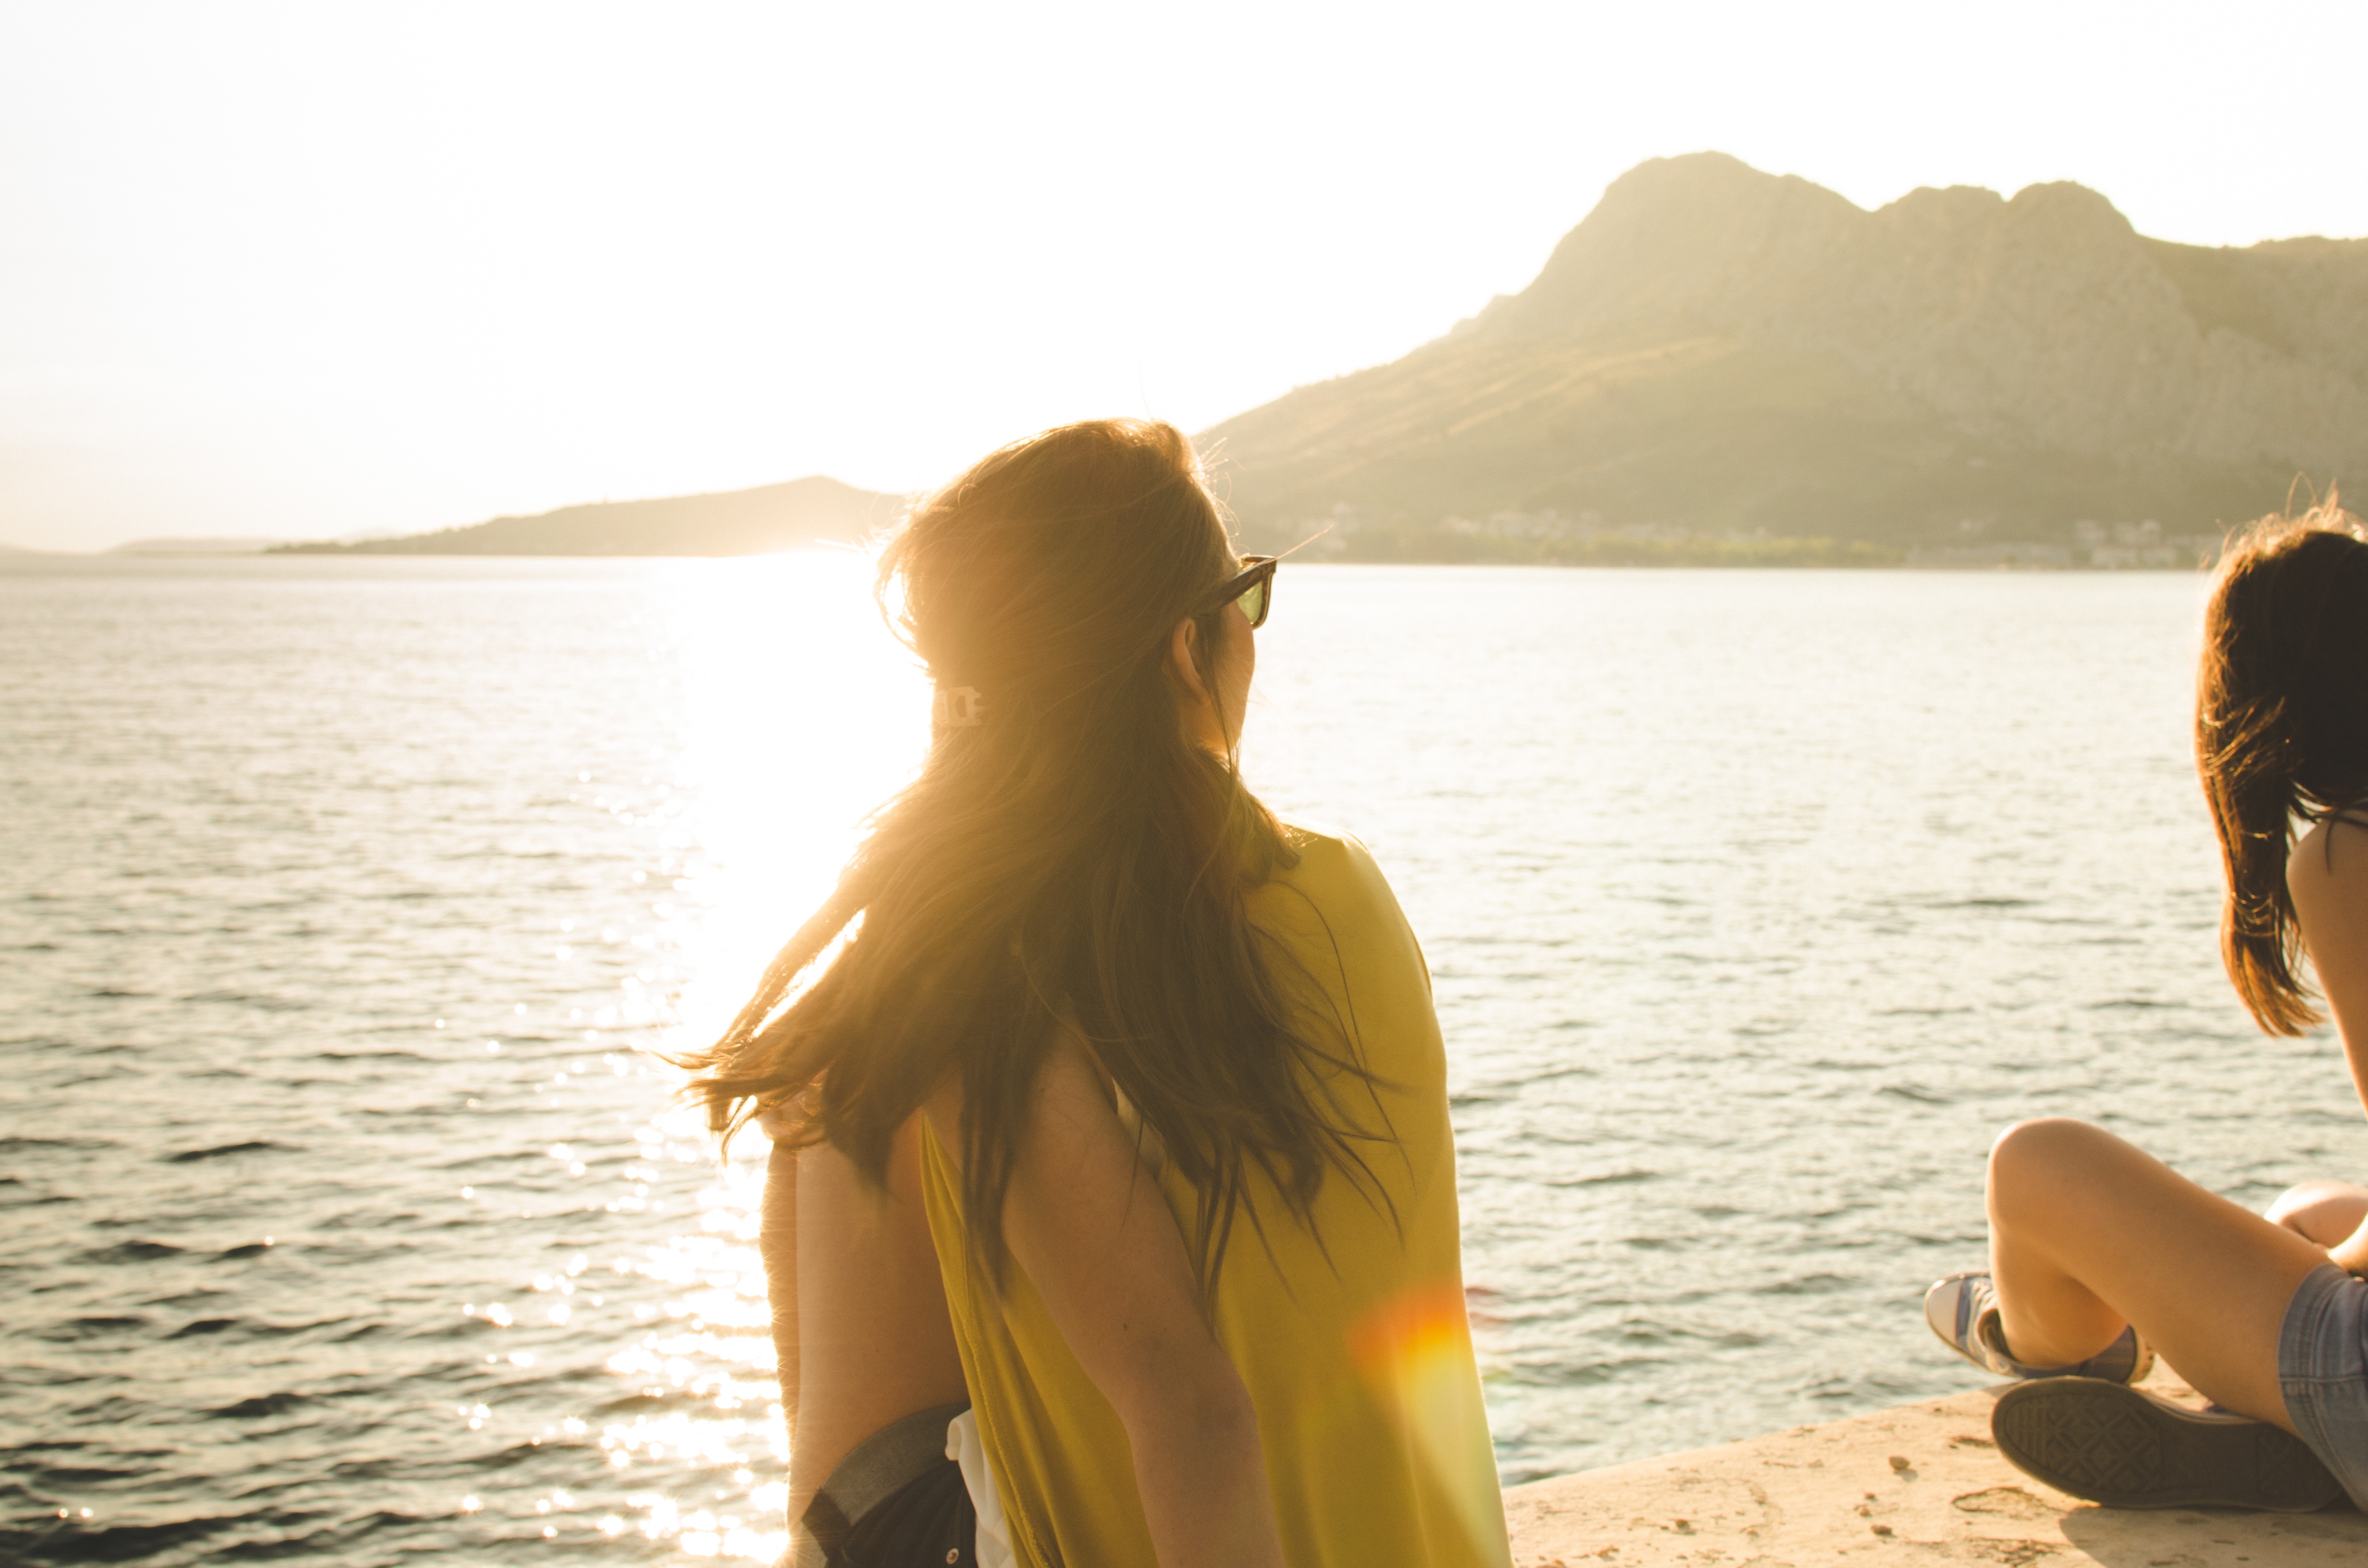
beach, sea, coast, sand, ocean, sunset, sunlight, morning, shore, wave, vacation, romance, body of water, photograph, beauty, interaction, photo shoot